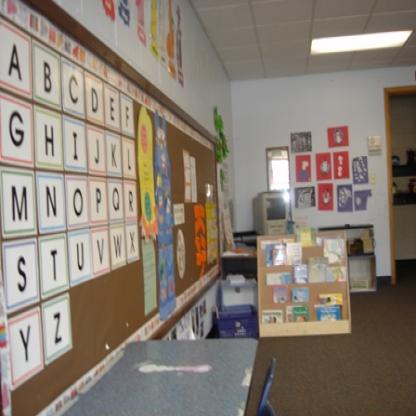
Scene: Indoor